Kreung people

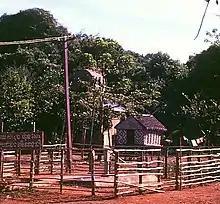

The Kreung (Krung) are an ethnic group that live in Cambodia, mainly in Ratanakiri Province, and relatively small number in Stung Treng, Mondolkiri Province.